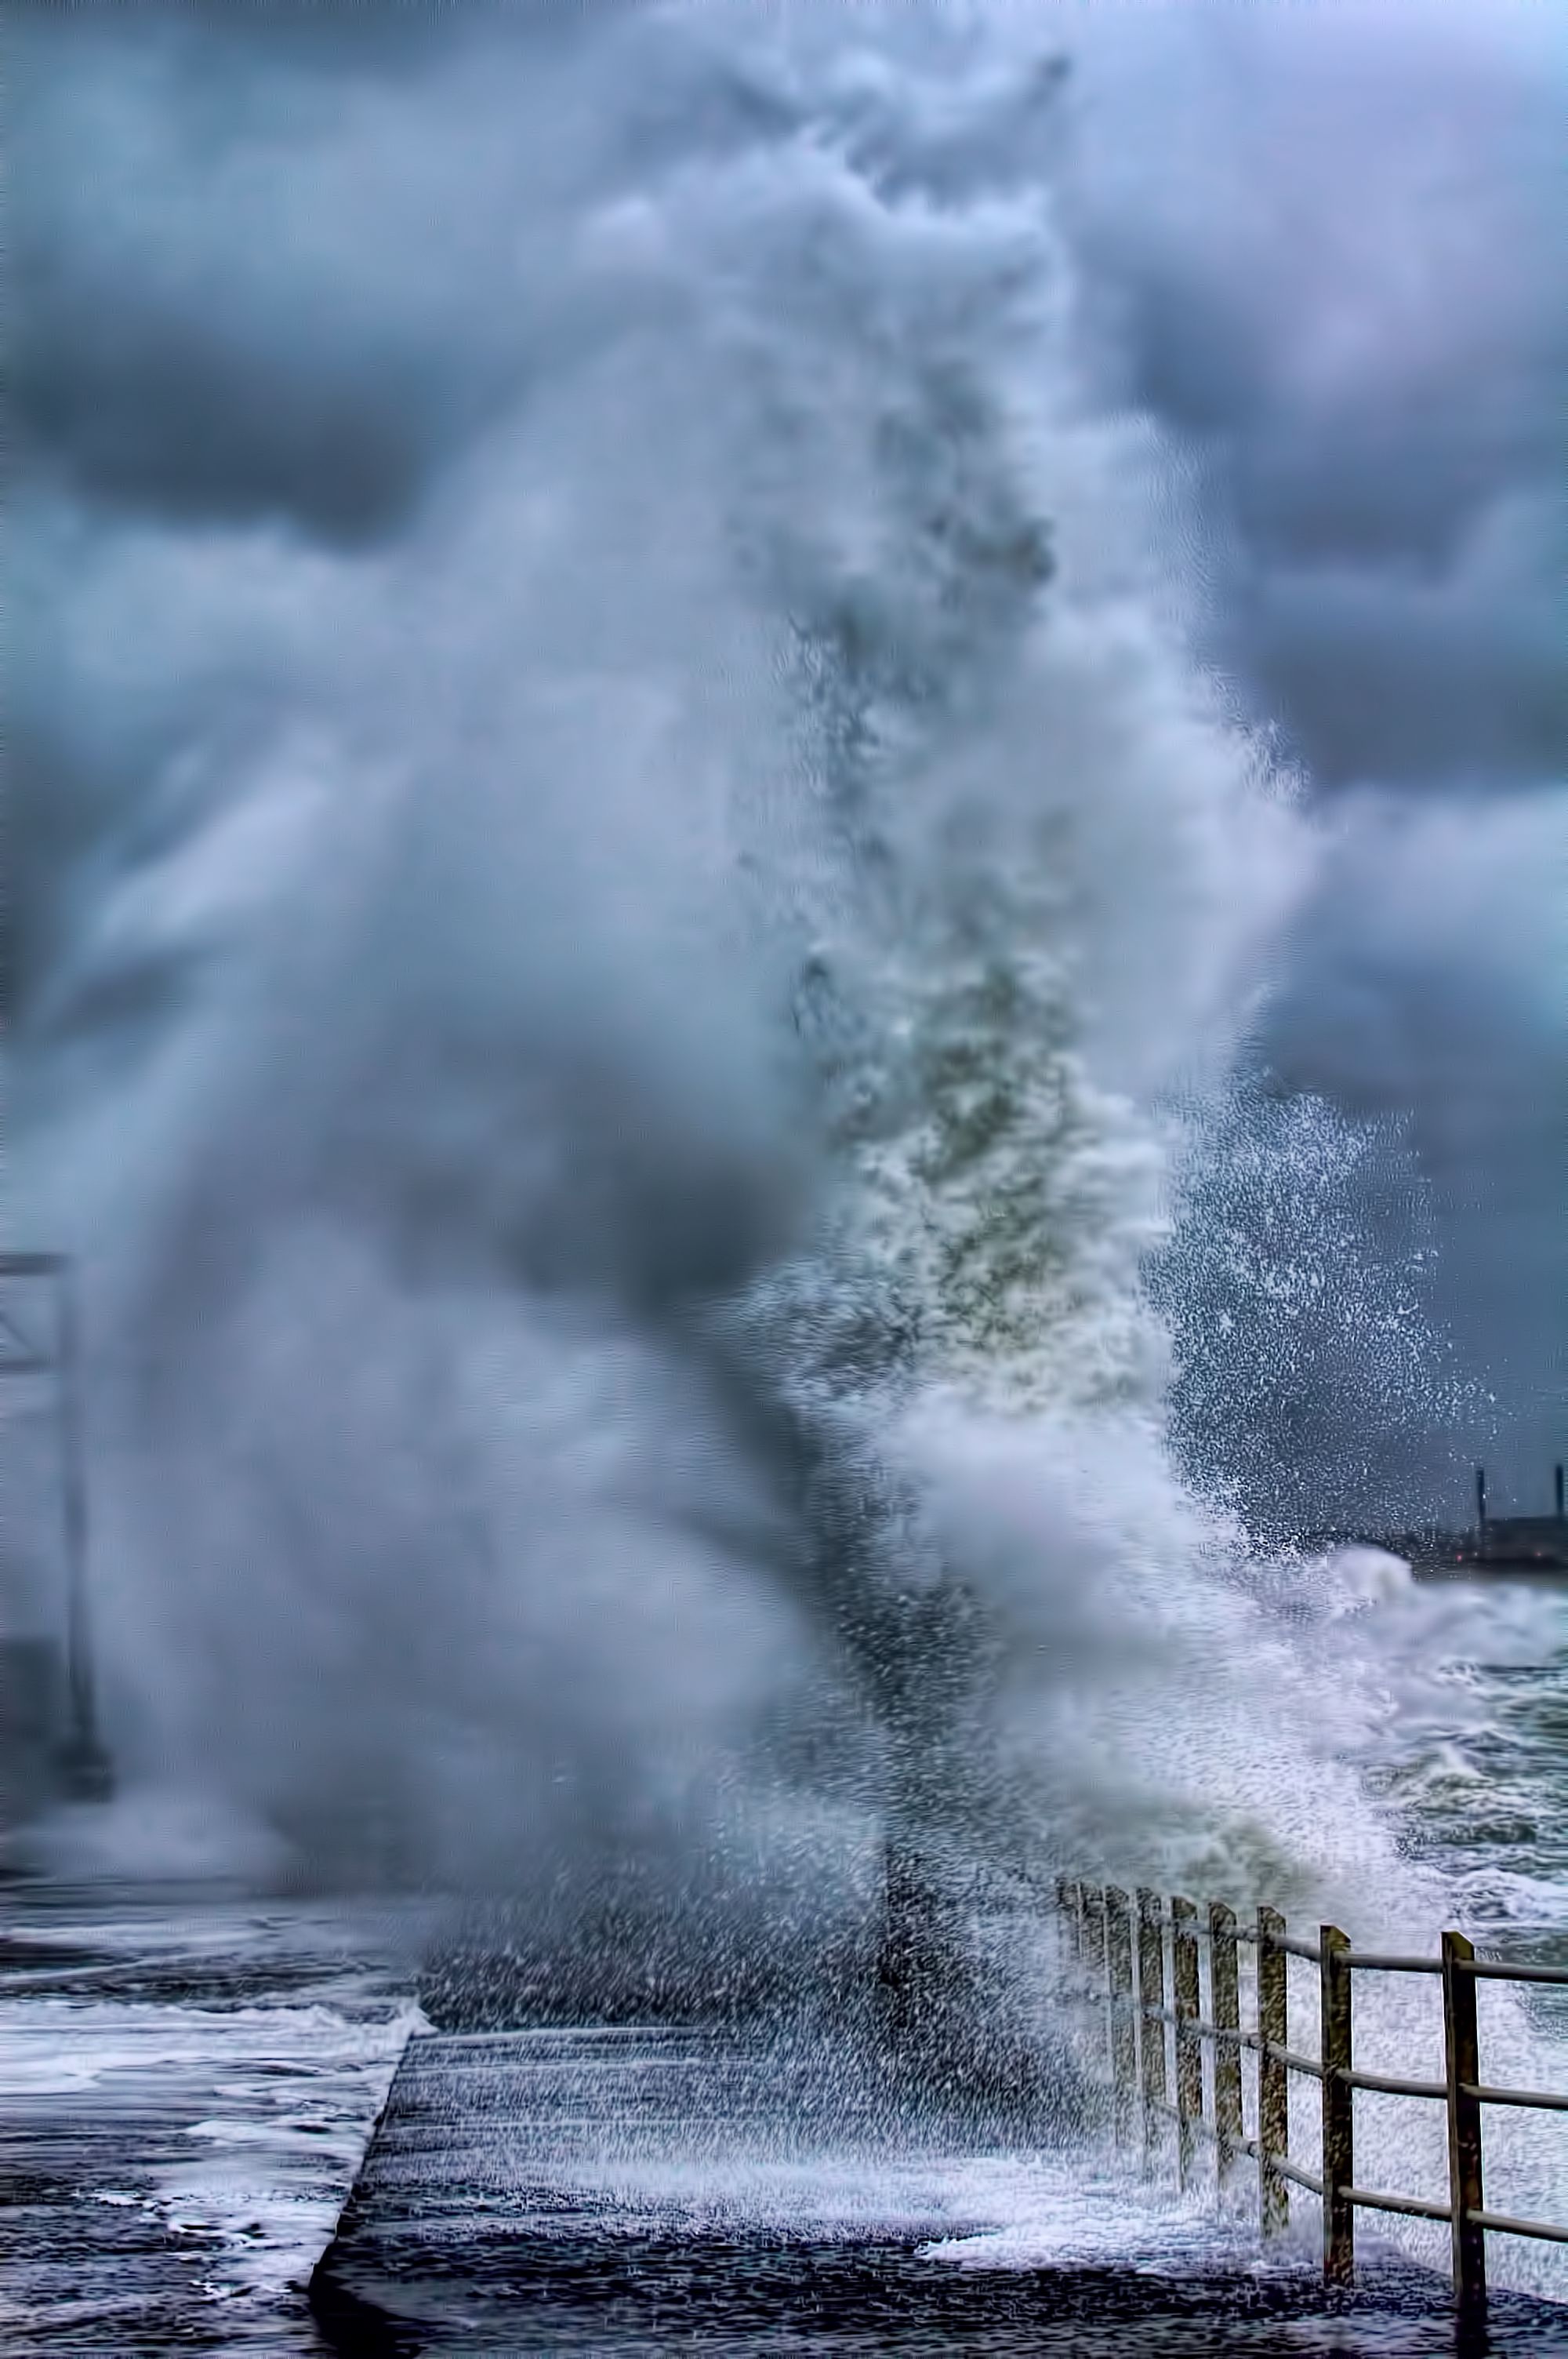
water, wave, storm, body of water, waves, geyser, scotland, water feature, saltcoats, atmospheric phenomenon, geological phenomenon, wind wave